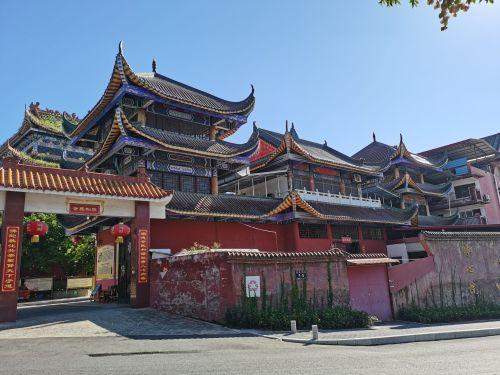
地标名称：绵阳市莲花寺
所在城市：绵阳市·涪城区